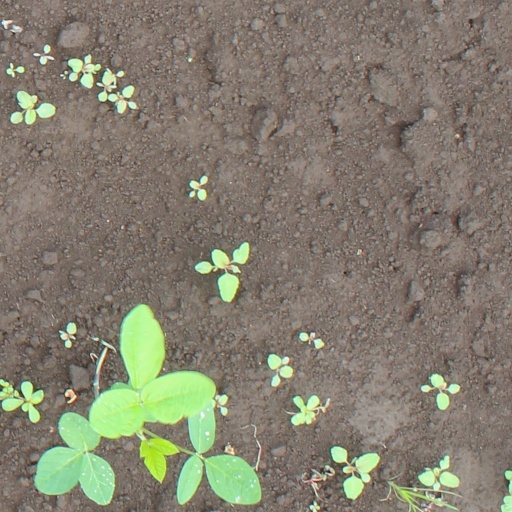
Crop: soybean